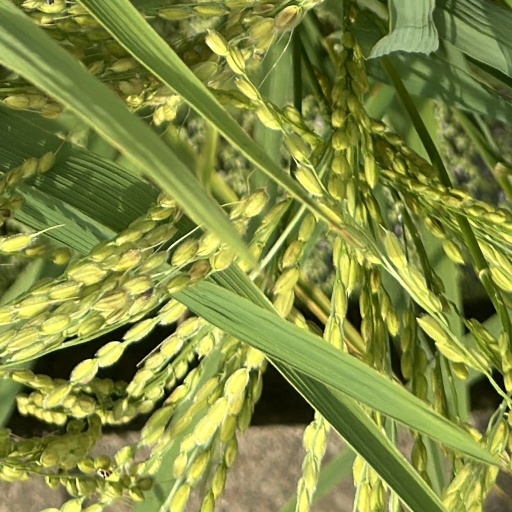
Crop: rice